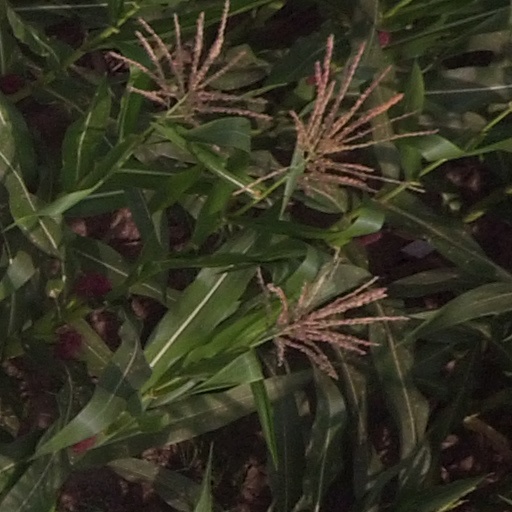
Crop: maize; corn